Jens Bolling

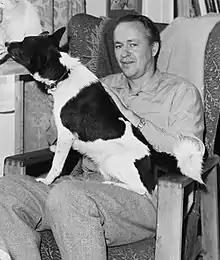

Jens Bolling (23 June 1915 – 13 December 1992) was a Norwegian actor and theatre director. He was among the founders of Studioteatret, and a well-known interpreter of Norwegian fairy-tales.